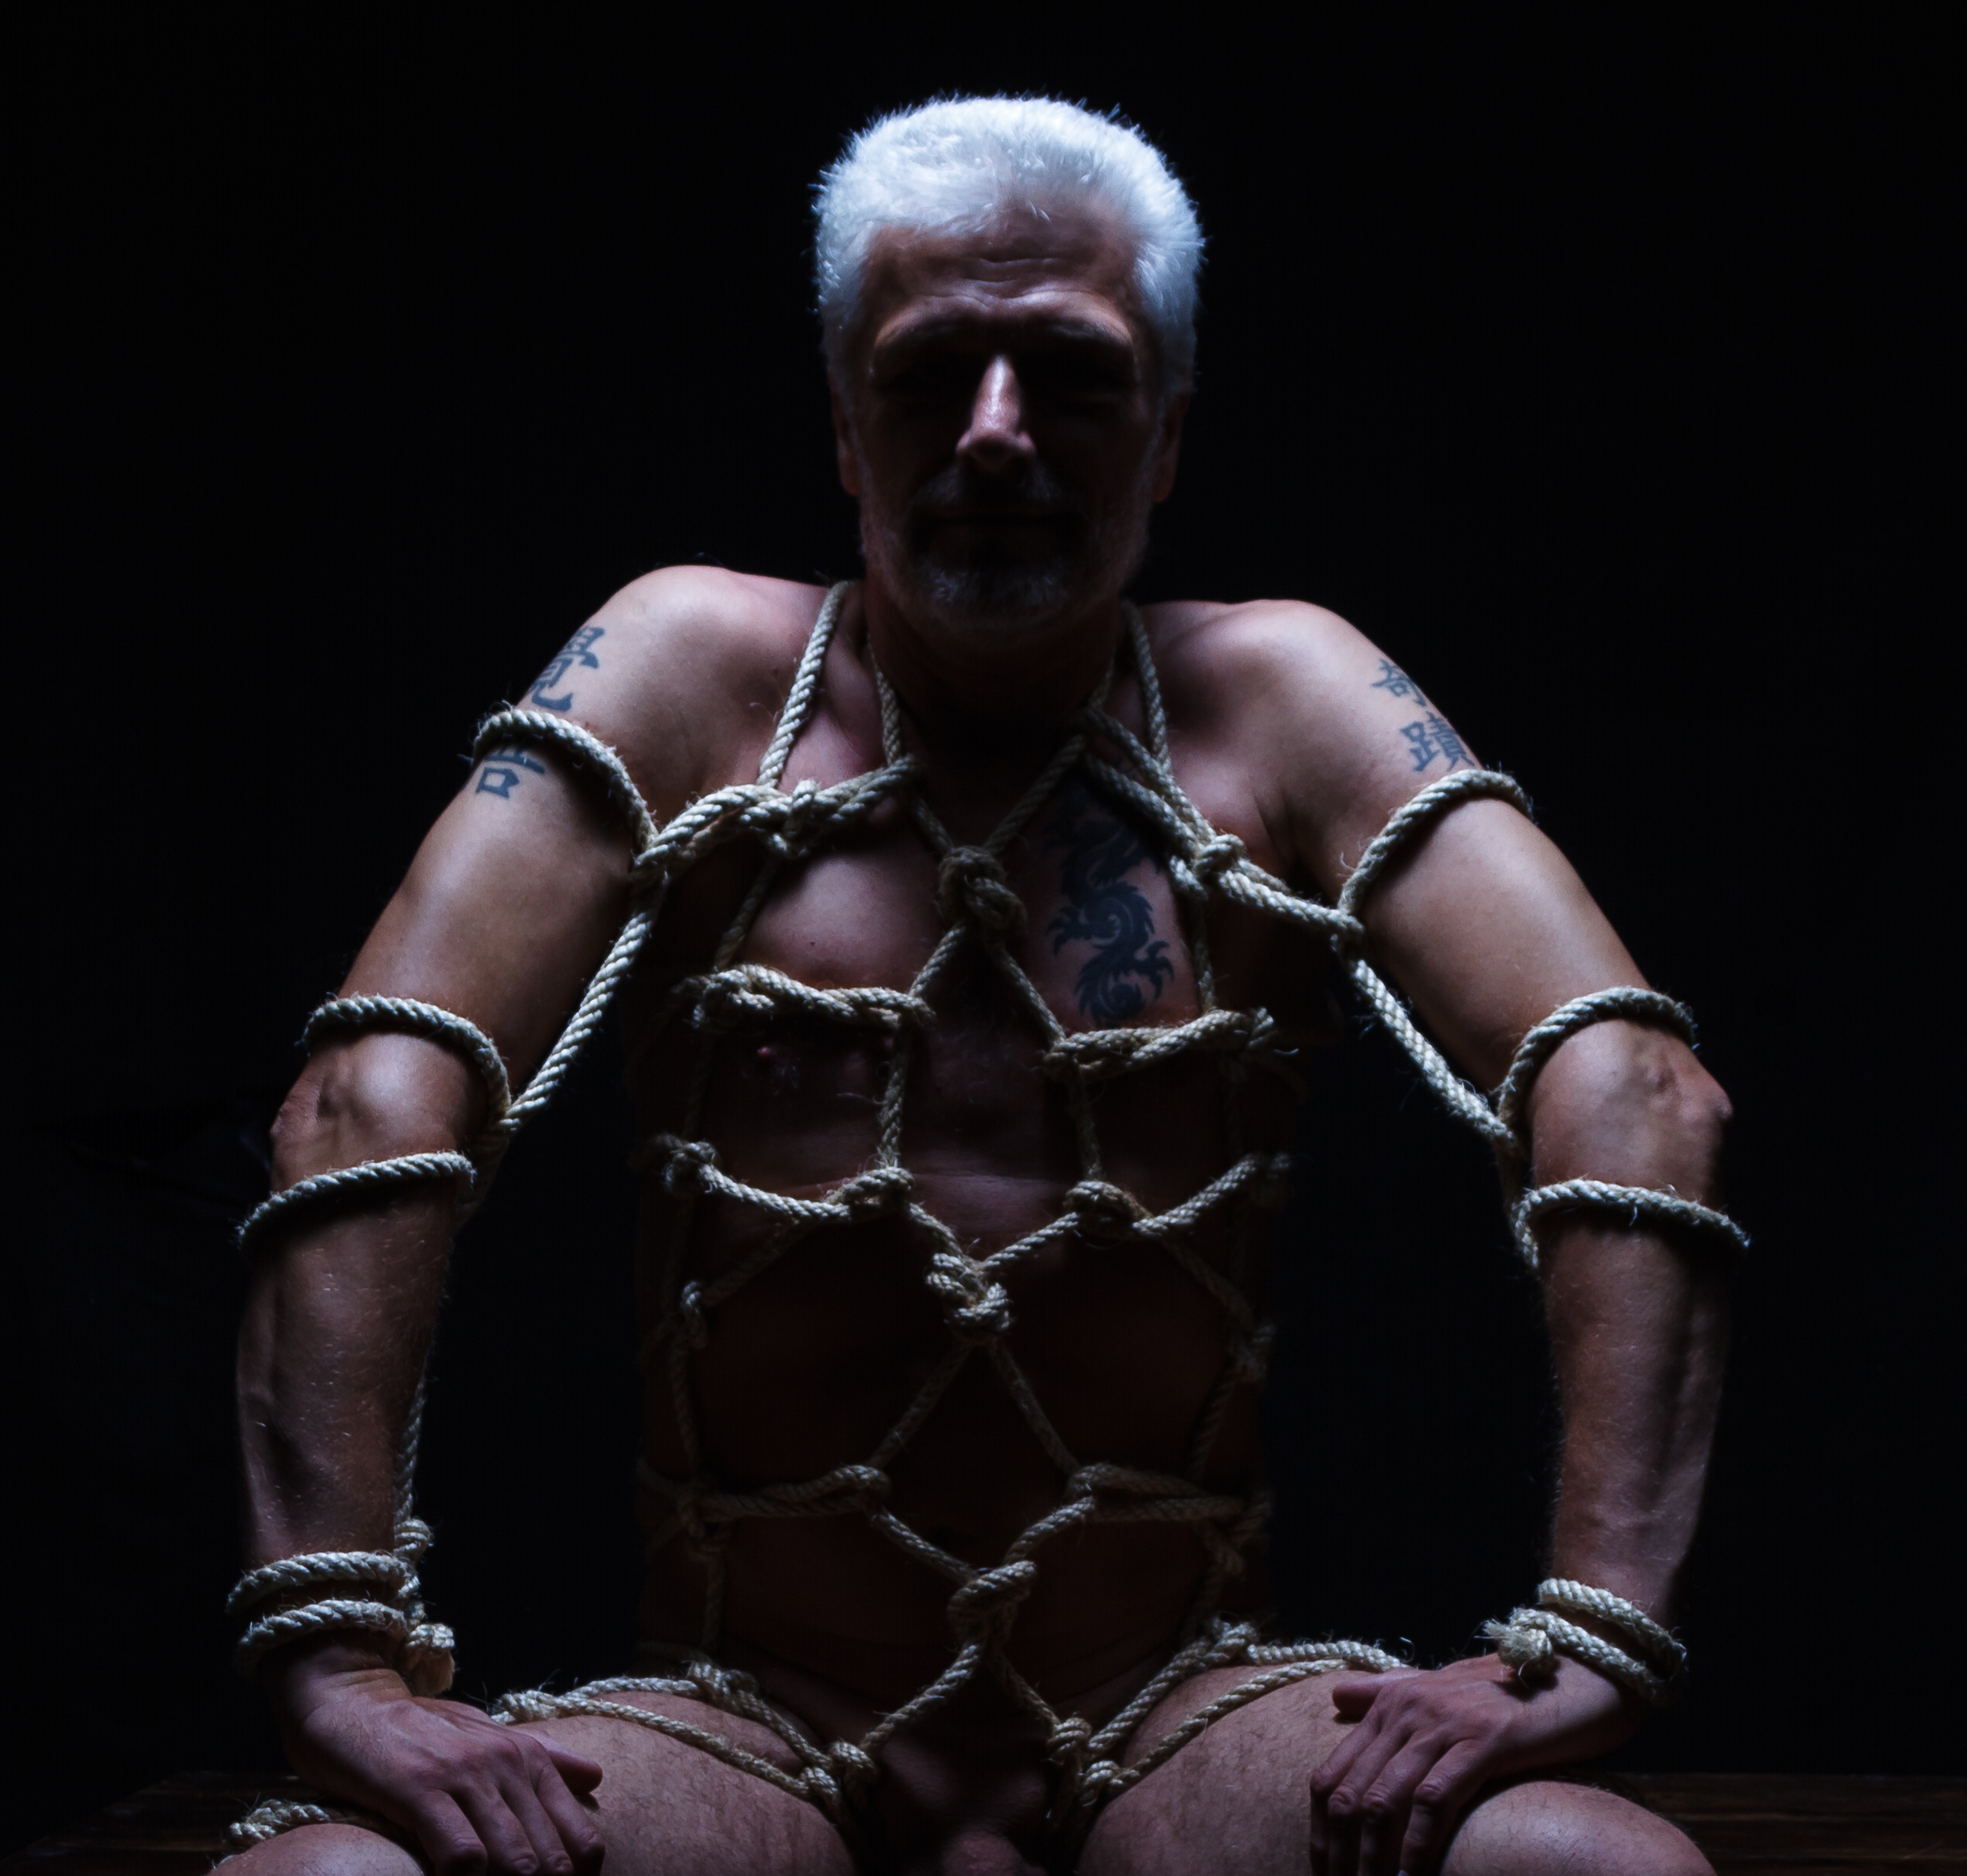
bondage, bondage man, male bondage, rope bondage, creepy, bdsm, Shibari, chest, flash photography, elbow, sleeve, entertainment, trunk, thigh, Barechested, event, performing arts, darkness, abdomen, art, flesh, armour, personal protective equipment, beard, artist, breastplate, pattern, wrestler, facial hair, fictional character, performance, performance art, jewellery, mail